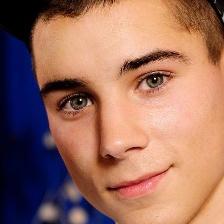
Label: faces